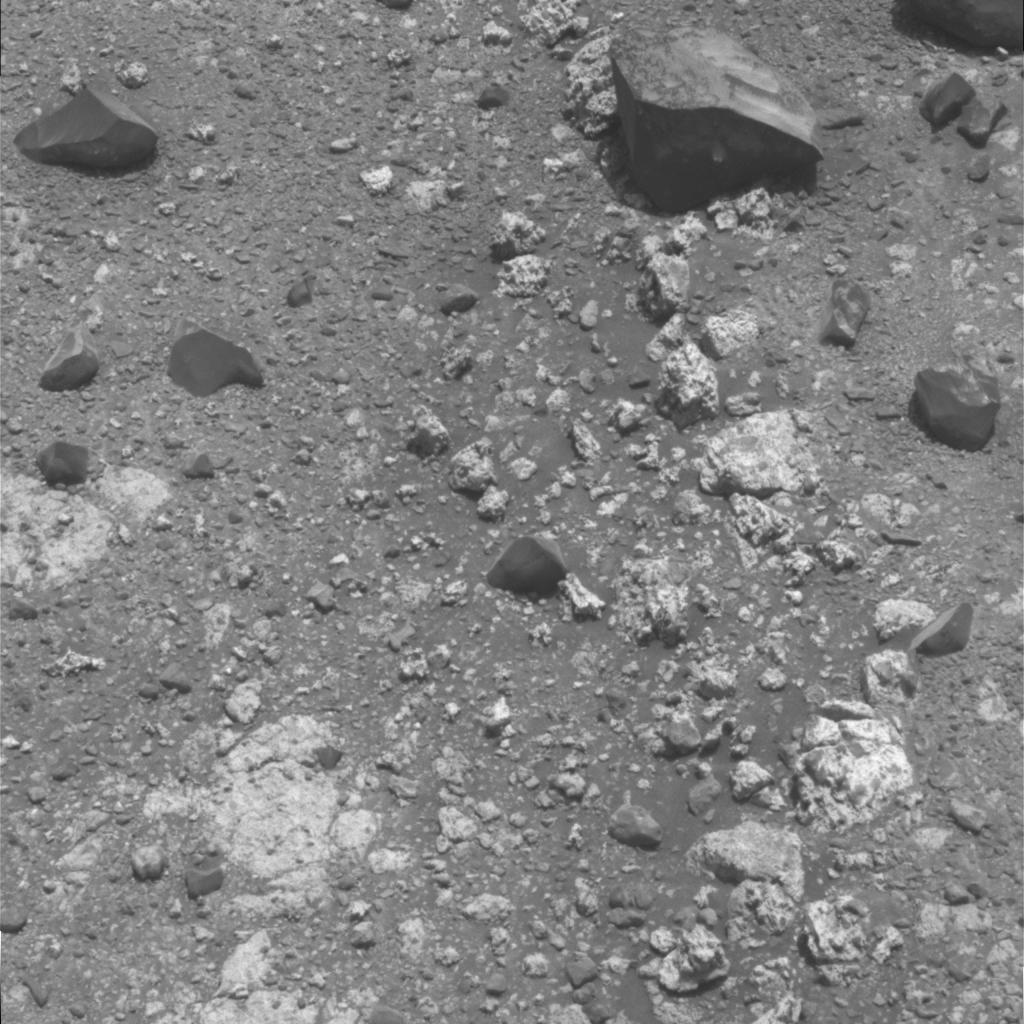
Surface features visible: Rock Outcrops, Float Rocks, Clasts, Soil, Nearby Surface